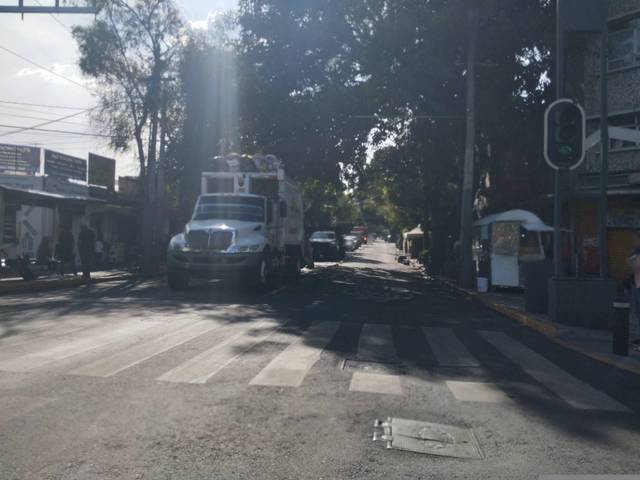
Region: Mexico
Coordinates: 19.415, -99.144